Rusty blackbird

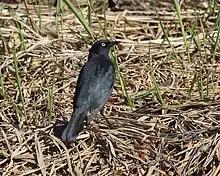
Male, alternate plumage.

Their breeding habitat is wet temperate coniferous forests and muskeg across Canada, New England, the Upper Peninsula of Michigan, the Adirondack Mountains in New York and Alaska. Birds usually nest at the edge of ponds and wetlands with the cup nest located in a tree or dense shrub, often over the water. Emerging dragonflies and their larvae are important food items during the summer.